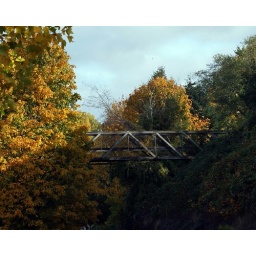
bridge in the sky